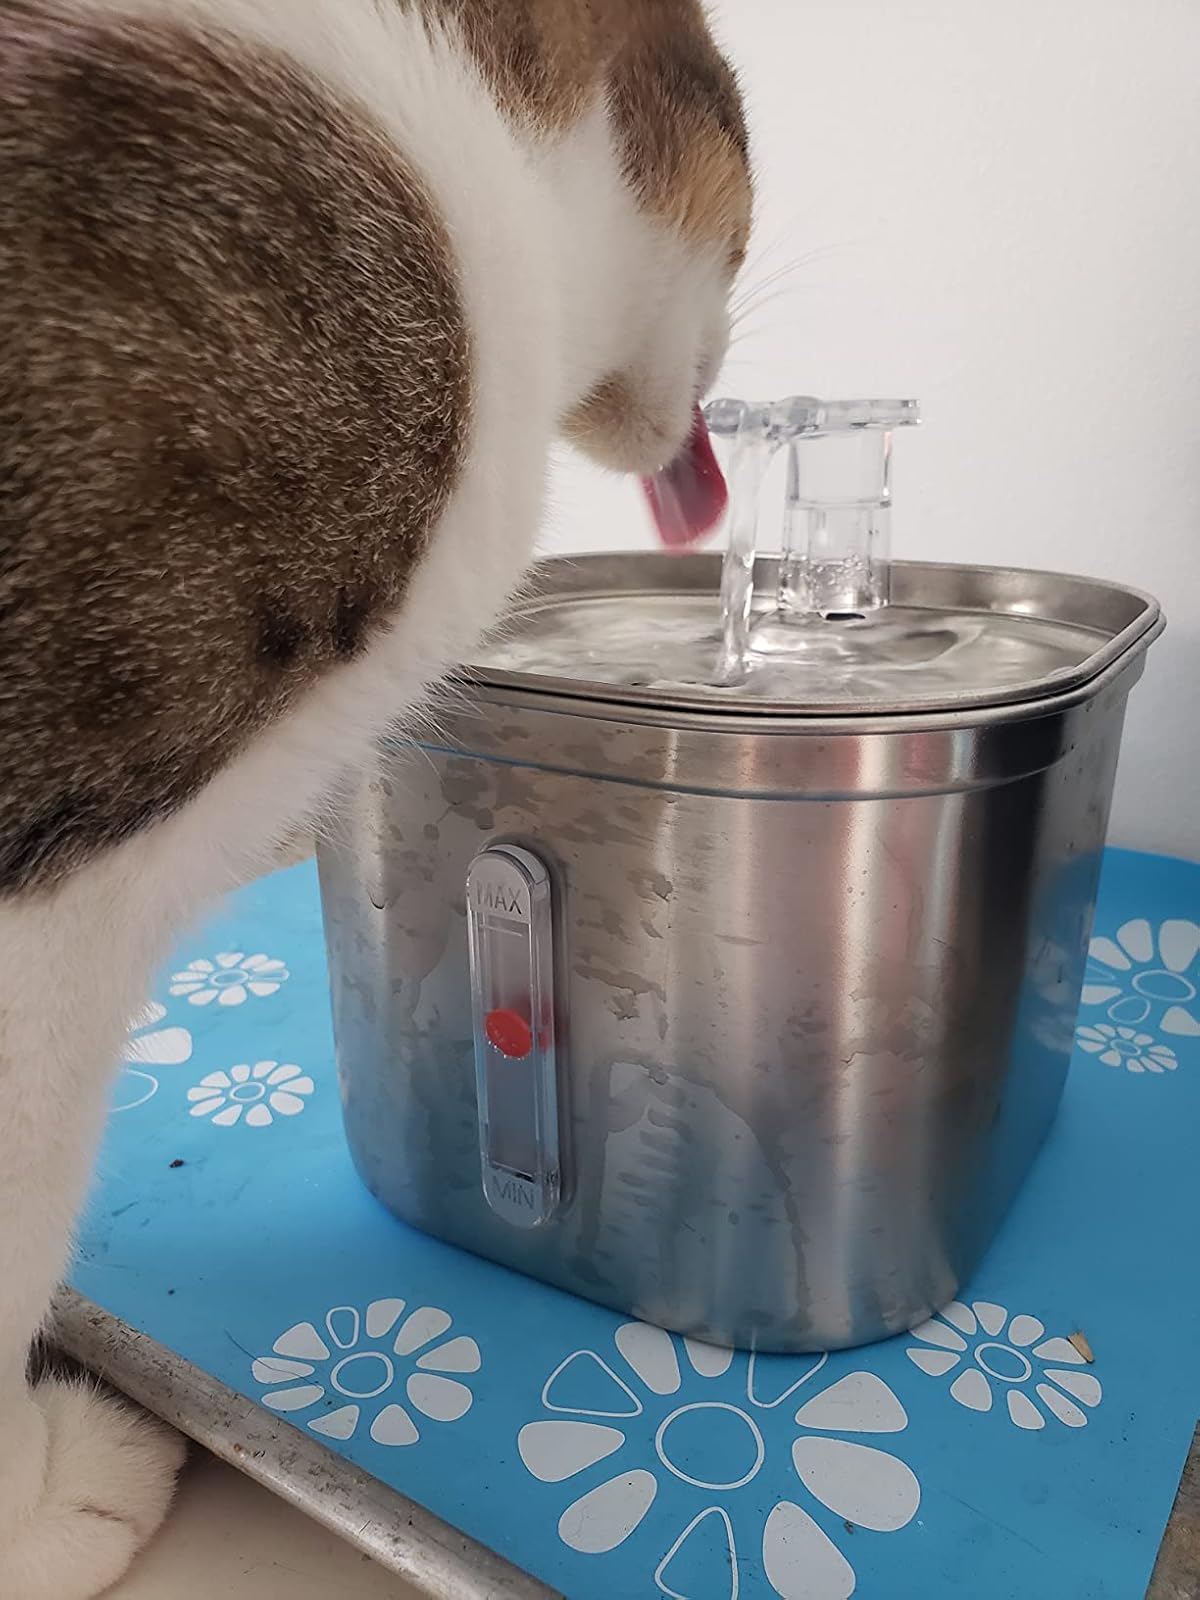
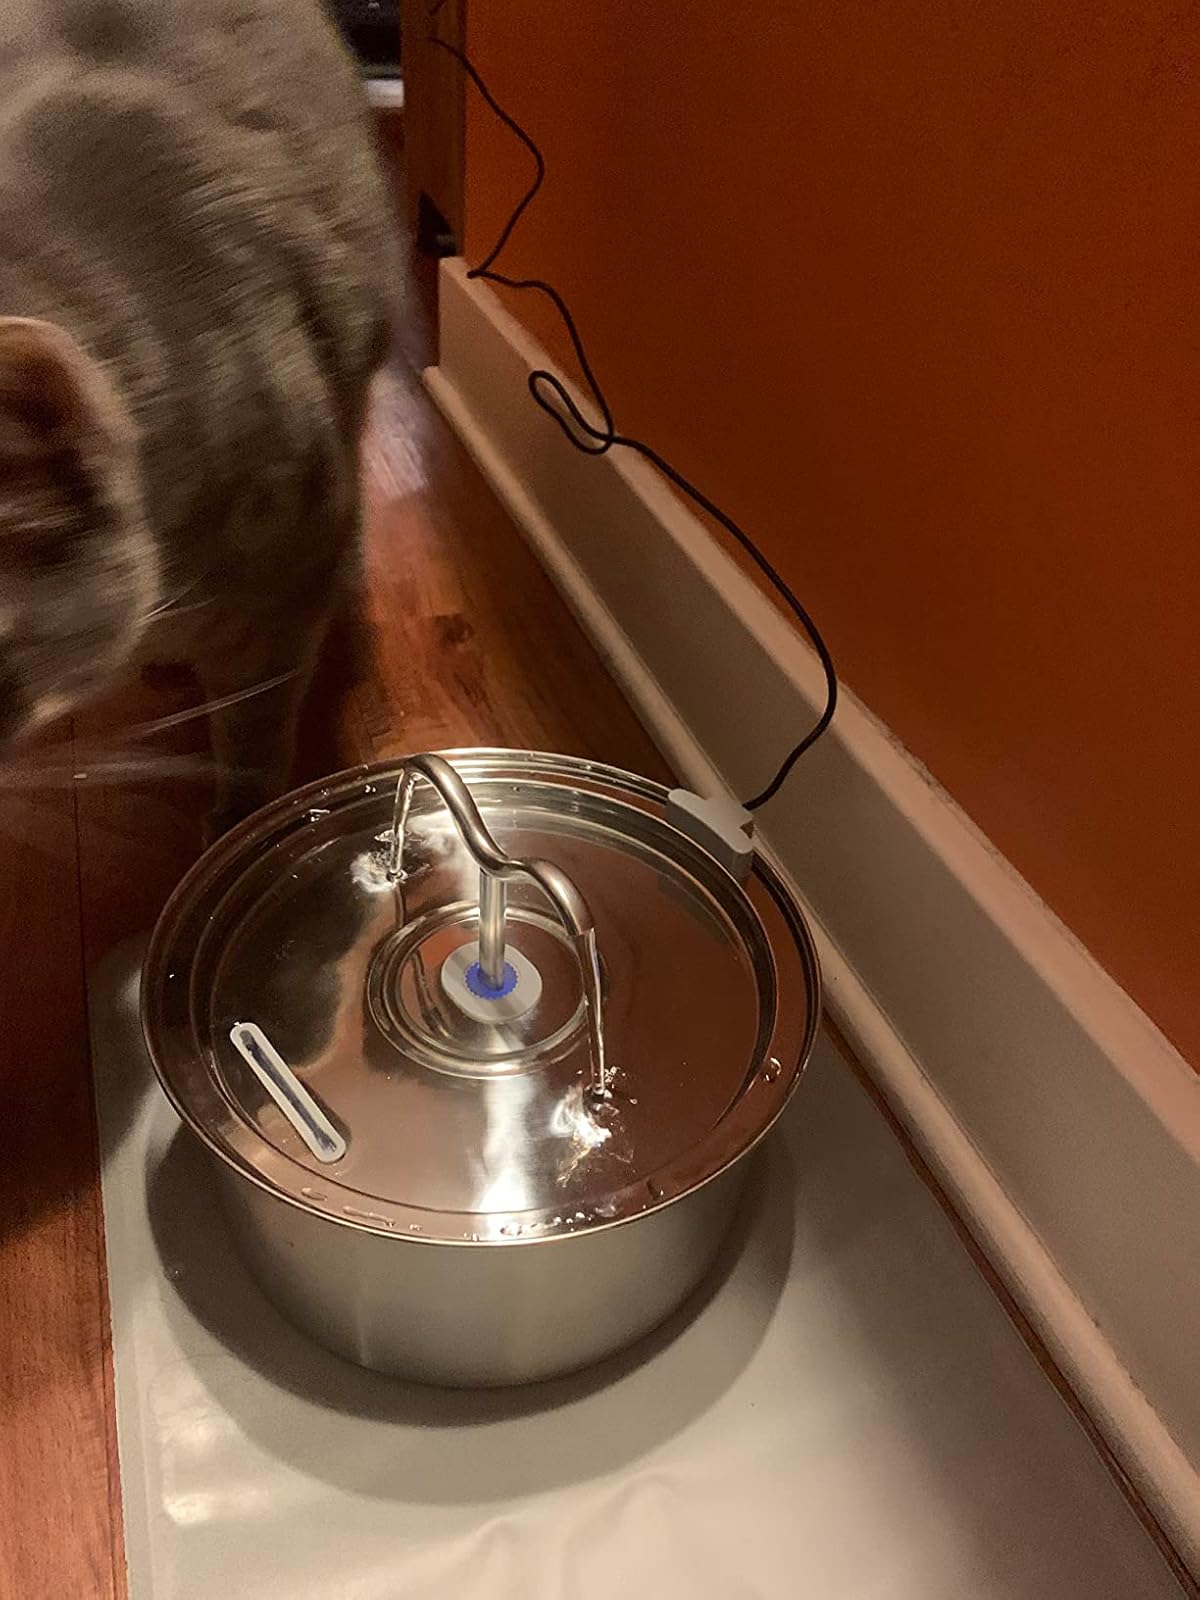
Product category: items_bowl
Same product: no